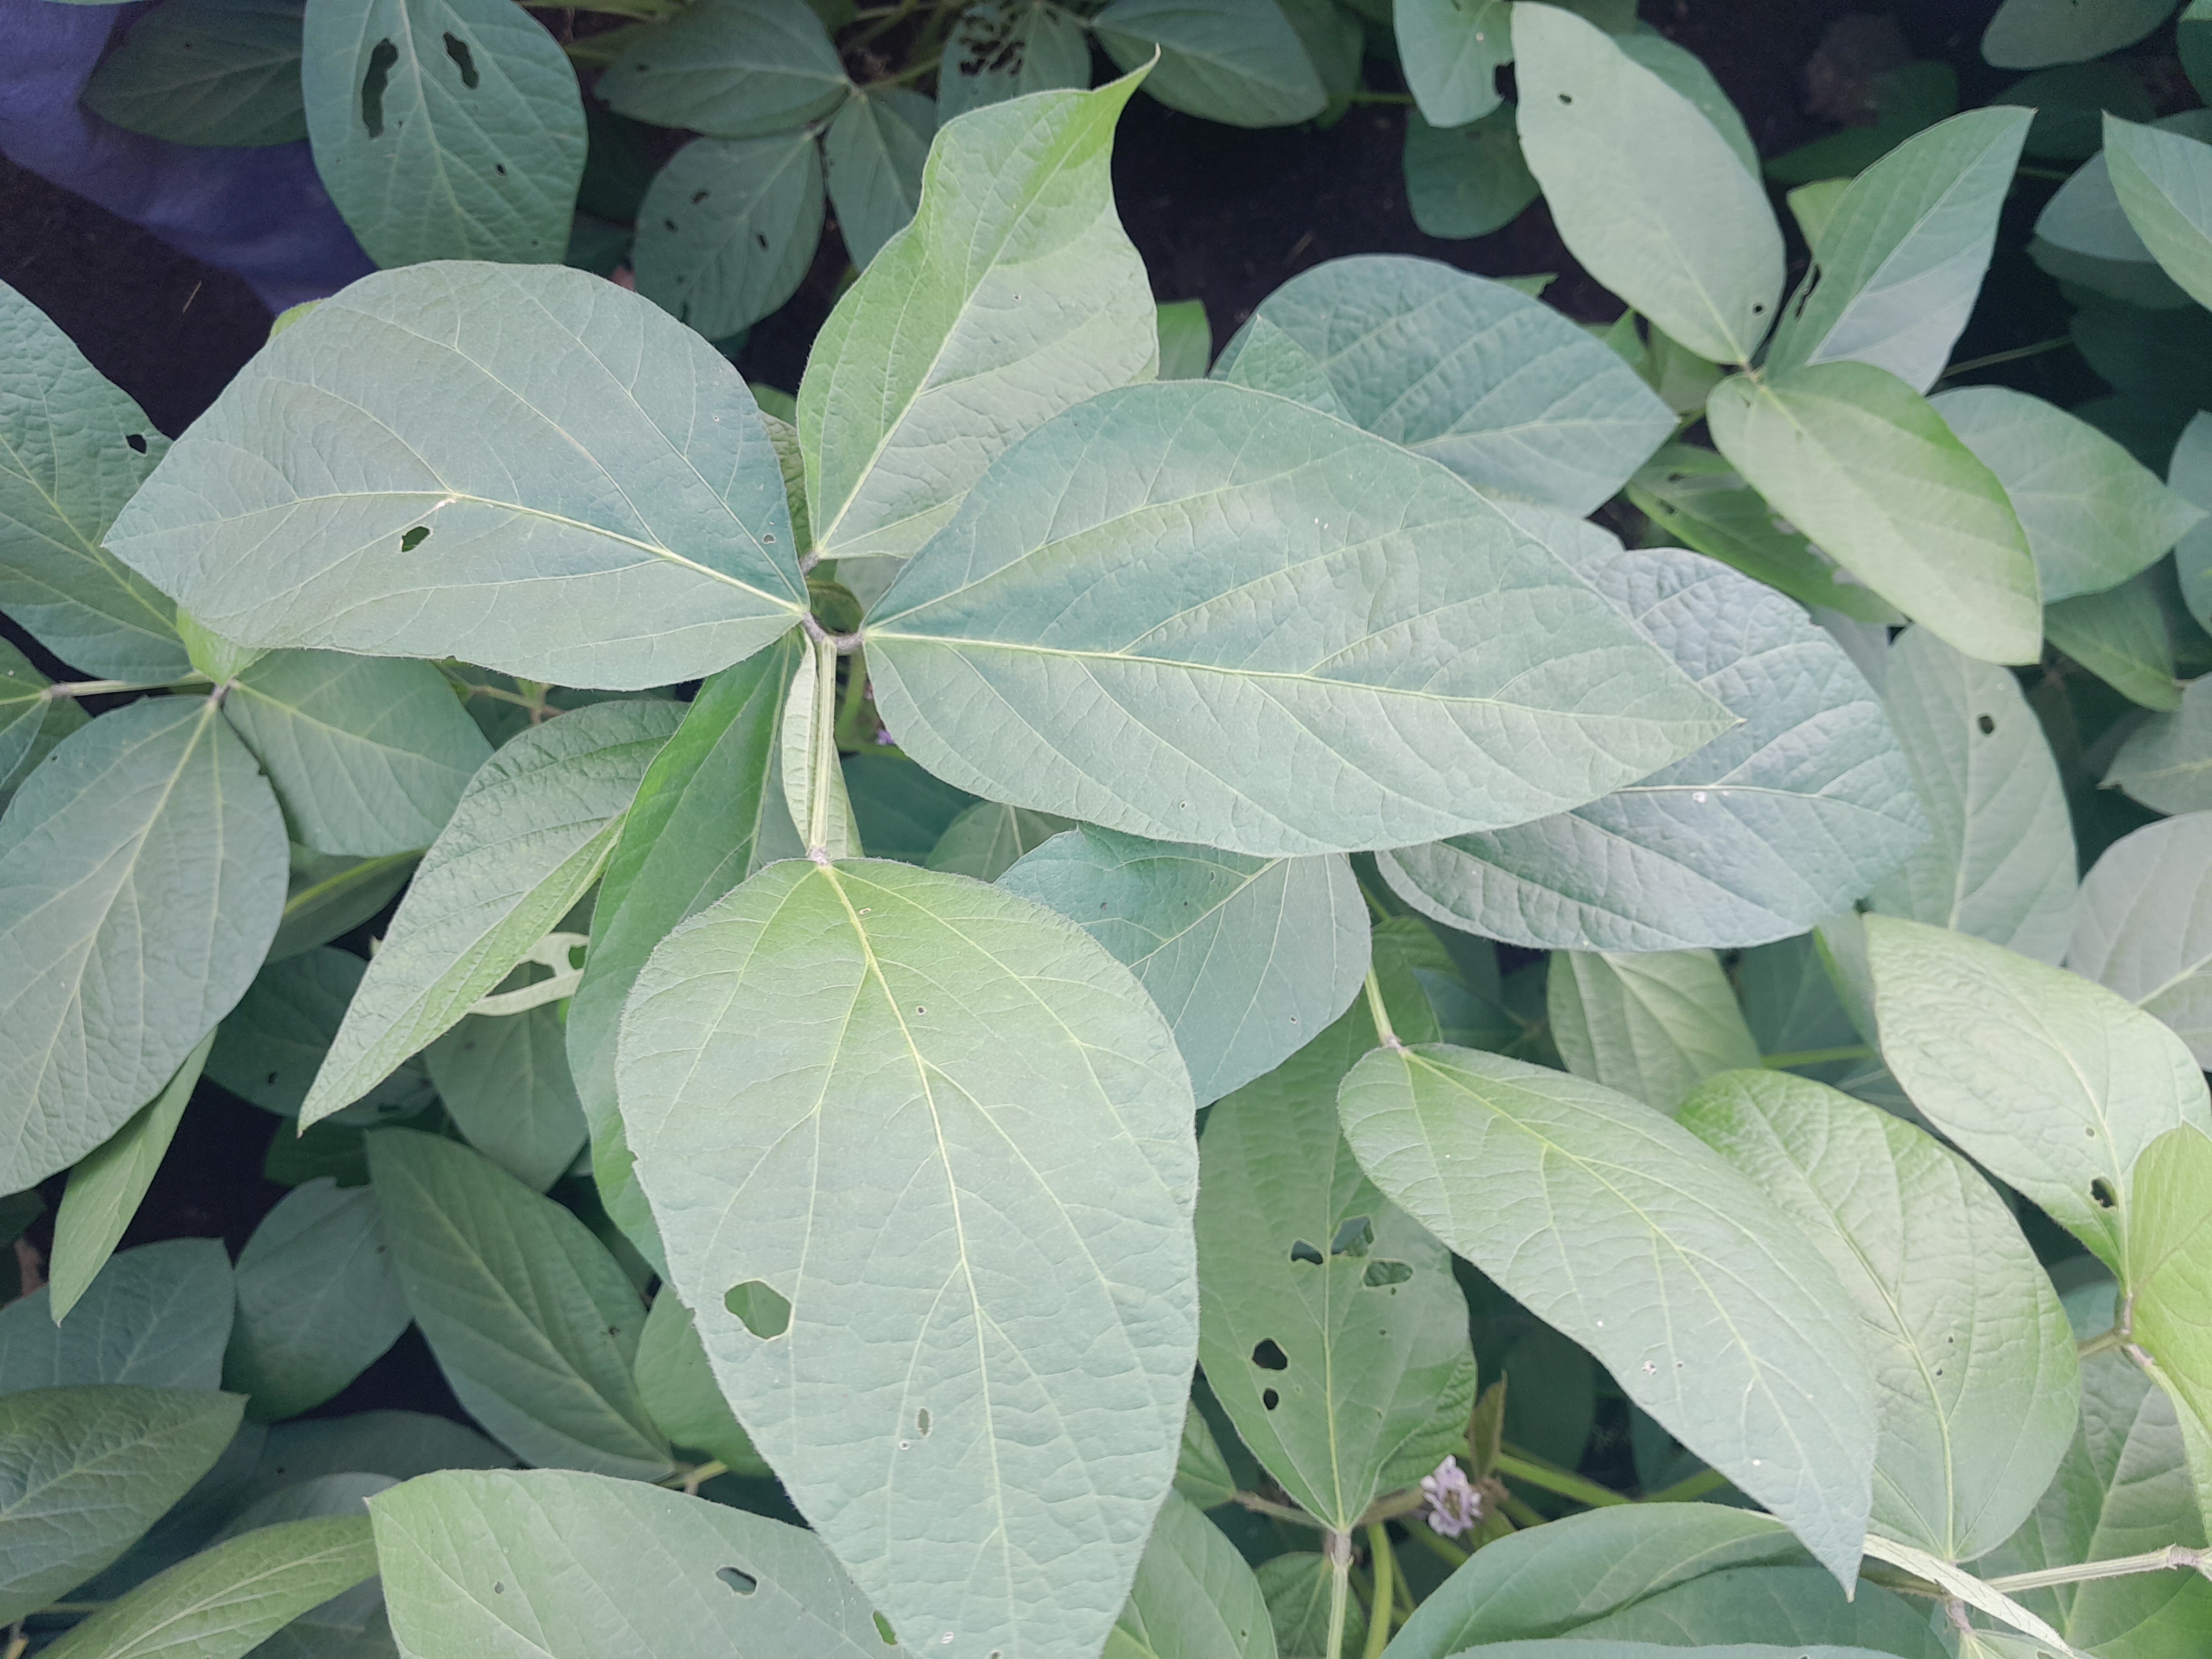
Label: Healthy